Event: Nepal Earthquake
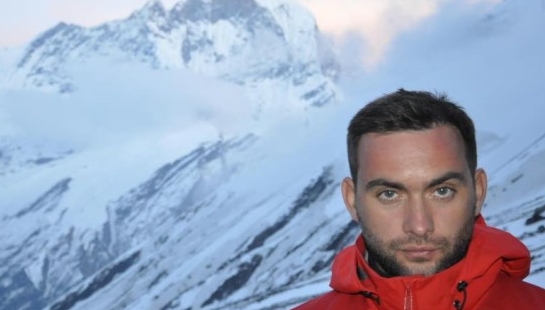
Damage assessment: no_damage